Uniseum

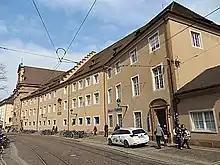
Albert-Ludwigs-Universität Freiburg - panoramio

The Uniseum is the university museum of the Albert-Ludwigs-Universität in Freiburg im Breisgau, Germany. The name is a portmanteau of "Universität" and "Museum" (university and museum). As a neologism, it is trademarked.